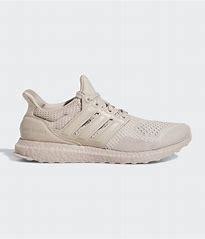
Brand: Adidas
Model: Ultraboost 1